Ports of the Republic of Siena

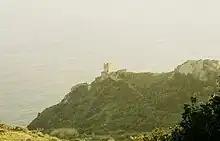
Coastal tower of the Maddalena, built at the behest of the Republic of Siena during the fifteenth century to strengthen the defensive system of the western slope of Monte Argentario

The return of the Catalans to the Sienese port in 1436 was a positive event and, with the treaty signed by the parties, the Republic of Siena undertook to maintain the roads to Grosseto in good condition as well as the bridge of the port. The trade could flourish again and the following year the visit of Prince Alfonso of Aragon was also recorded.